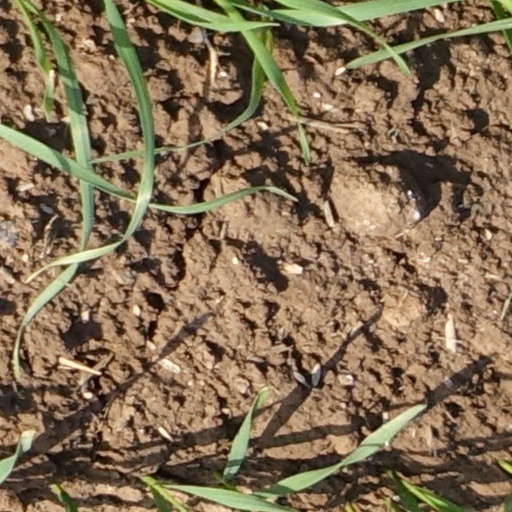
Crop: wheat